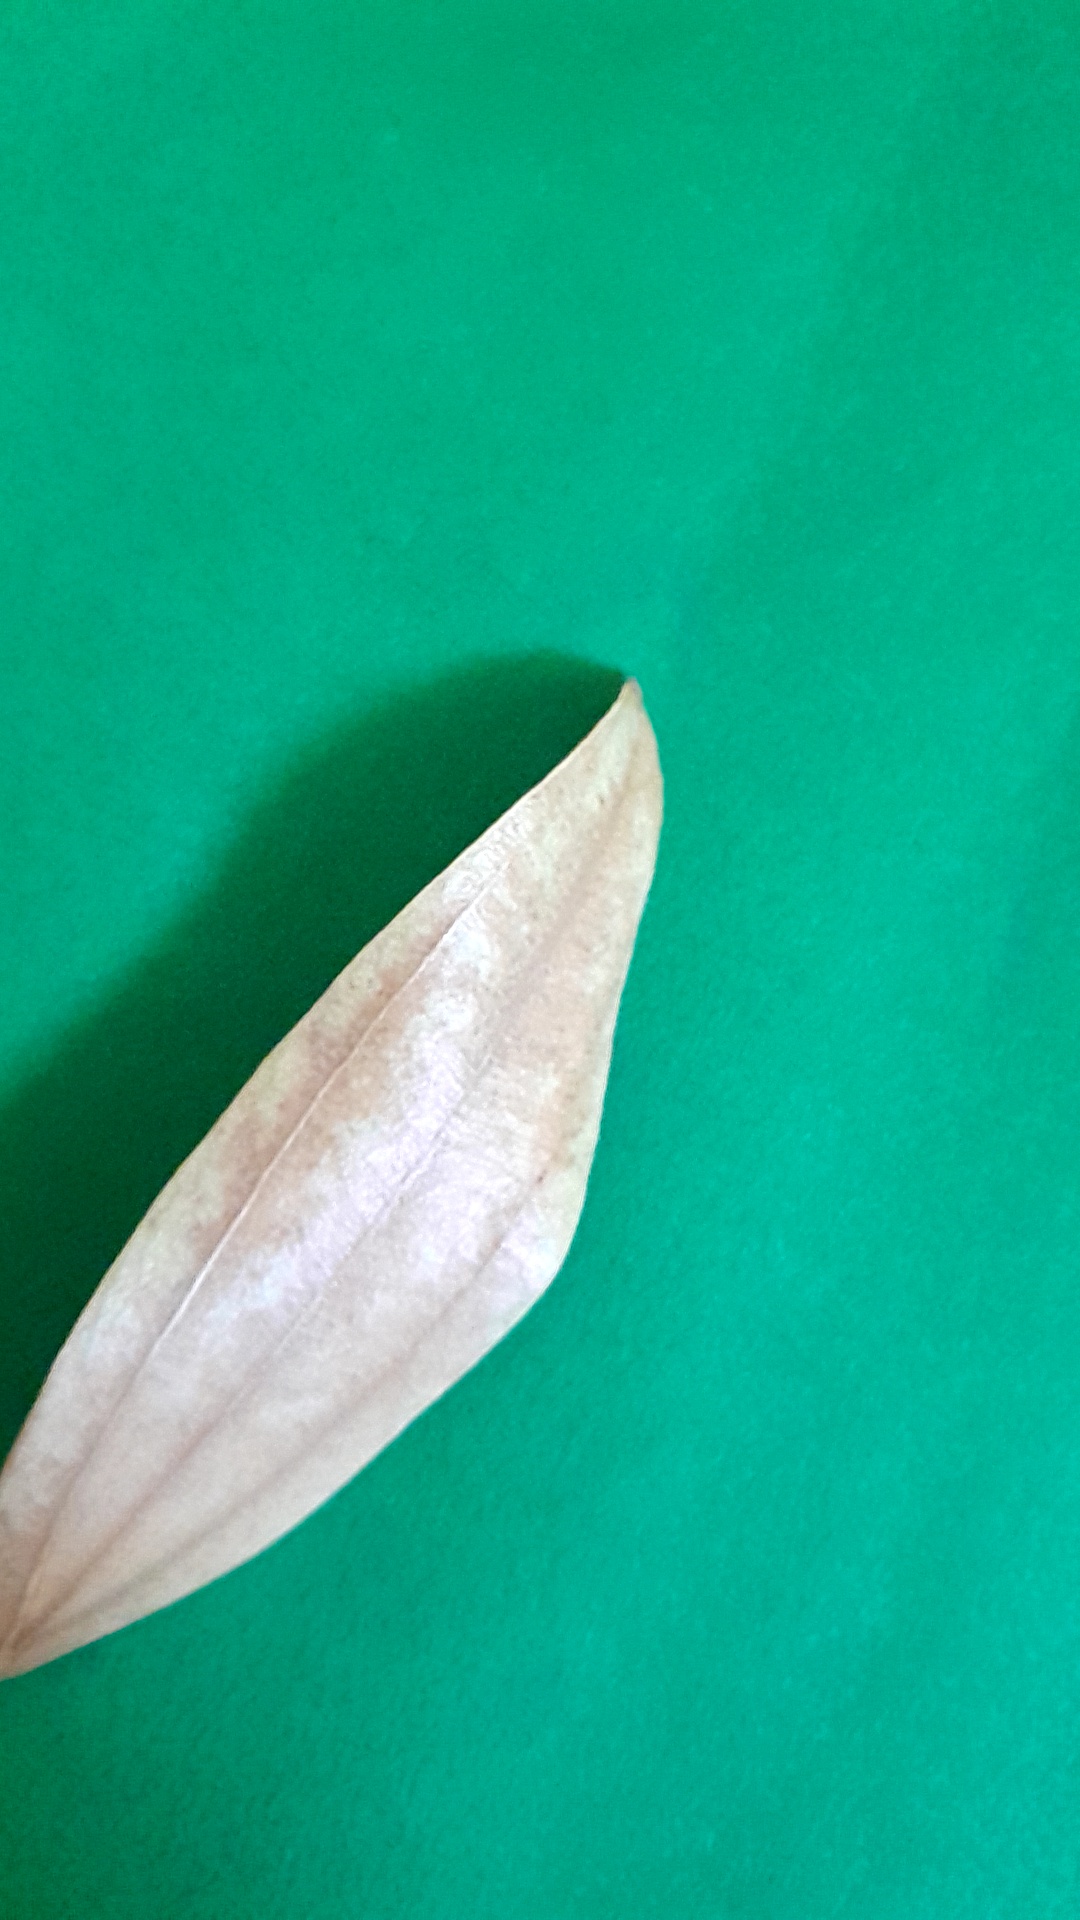
Label: Dry Leaf